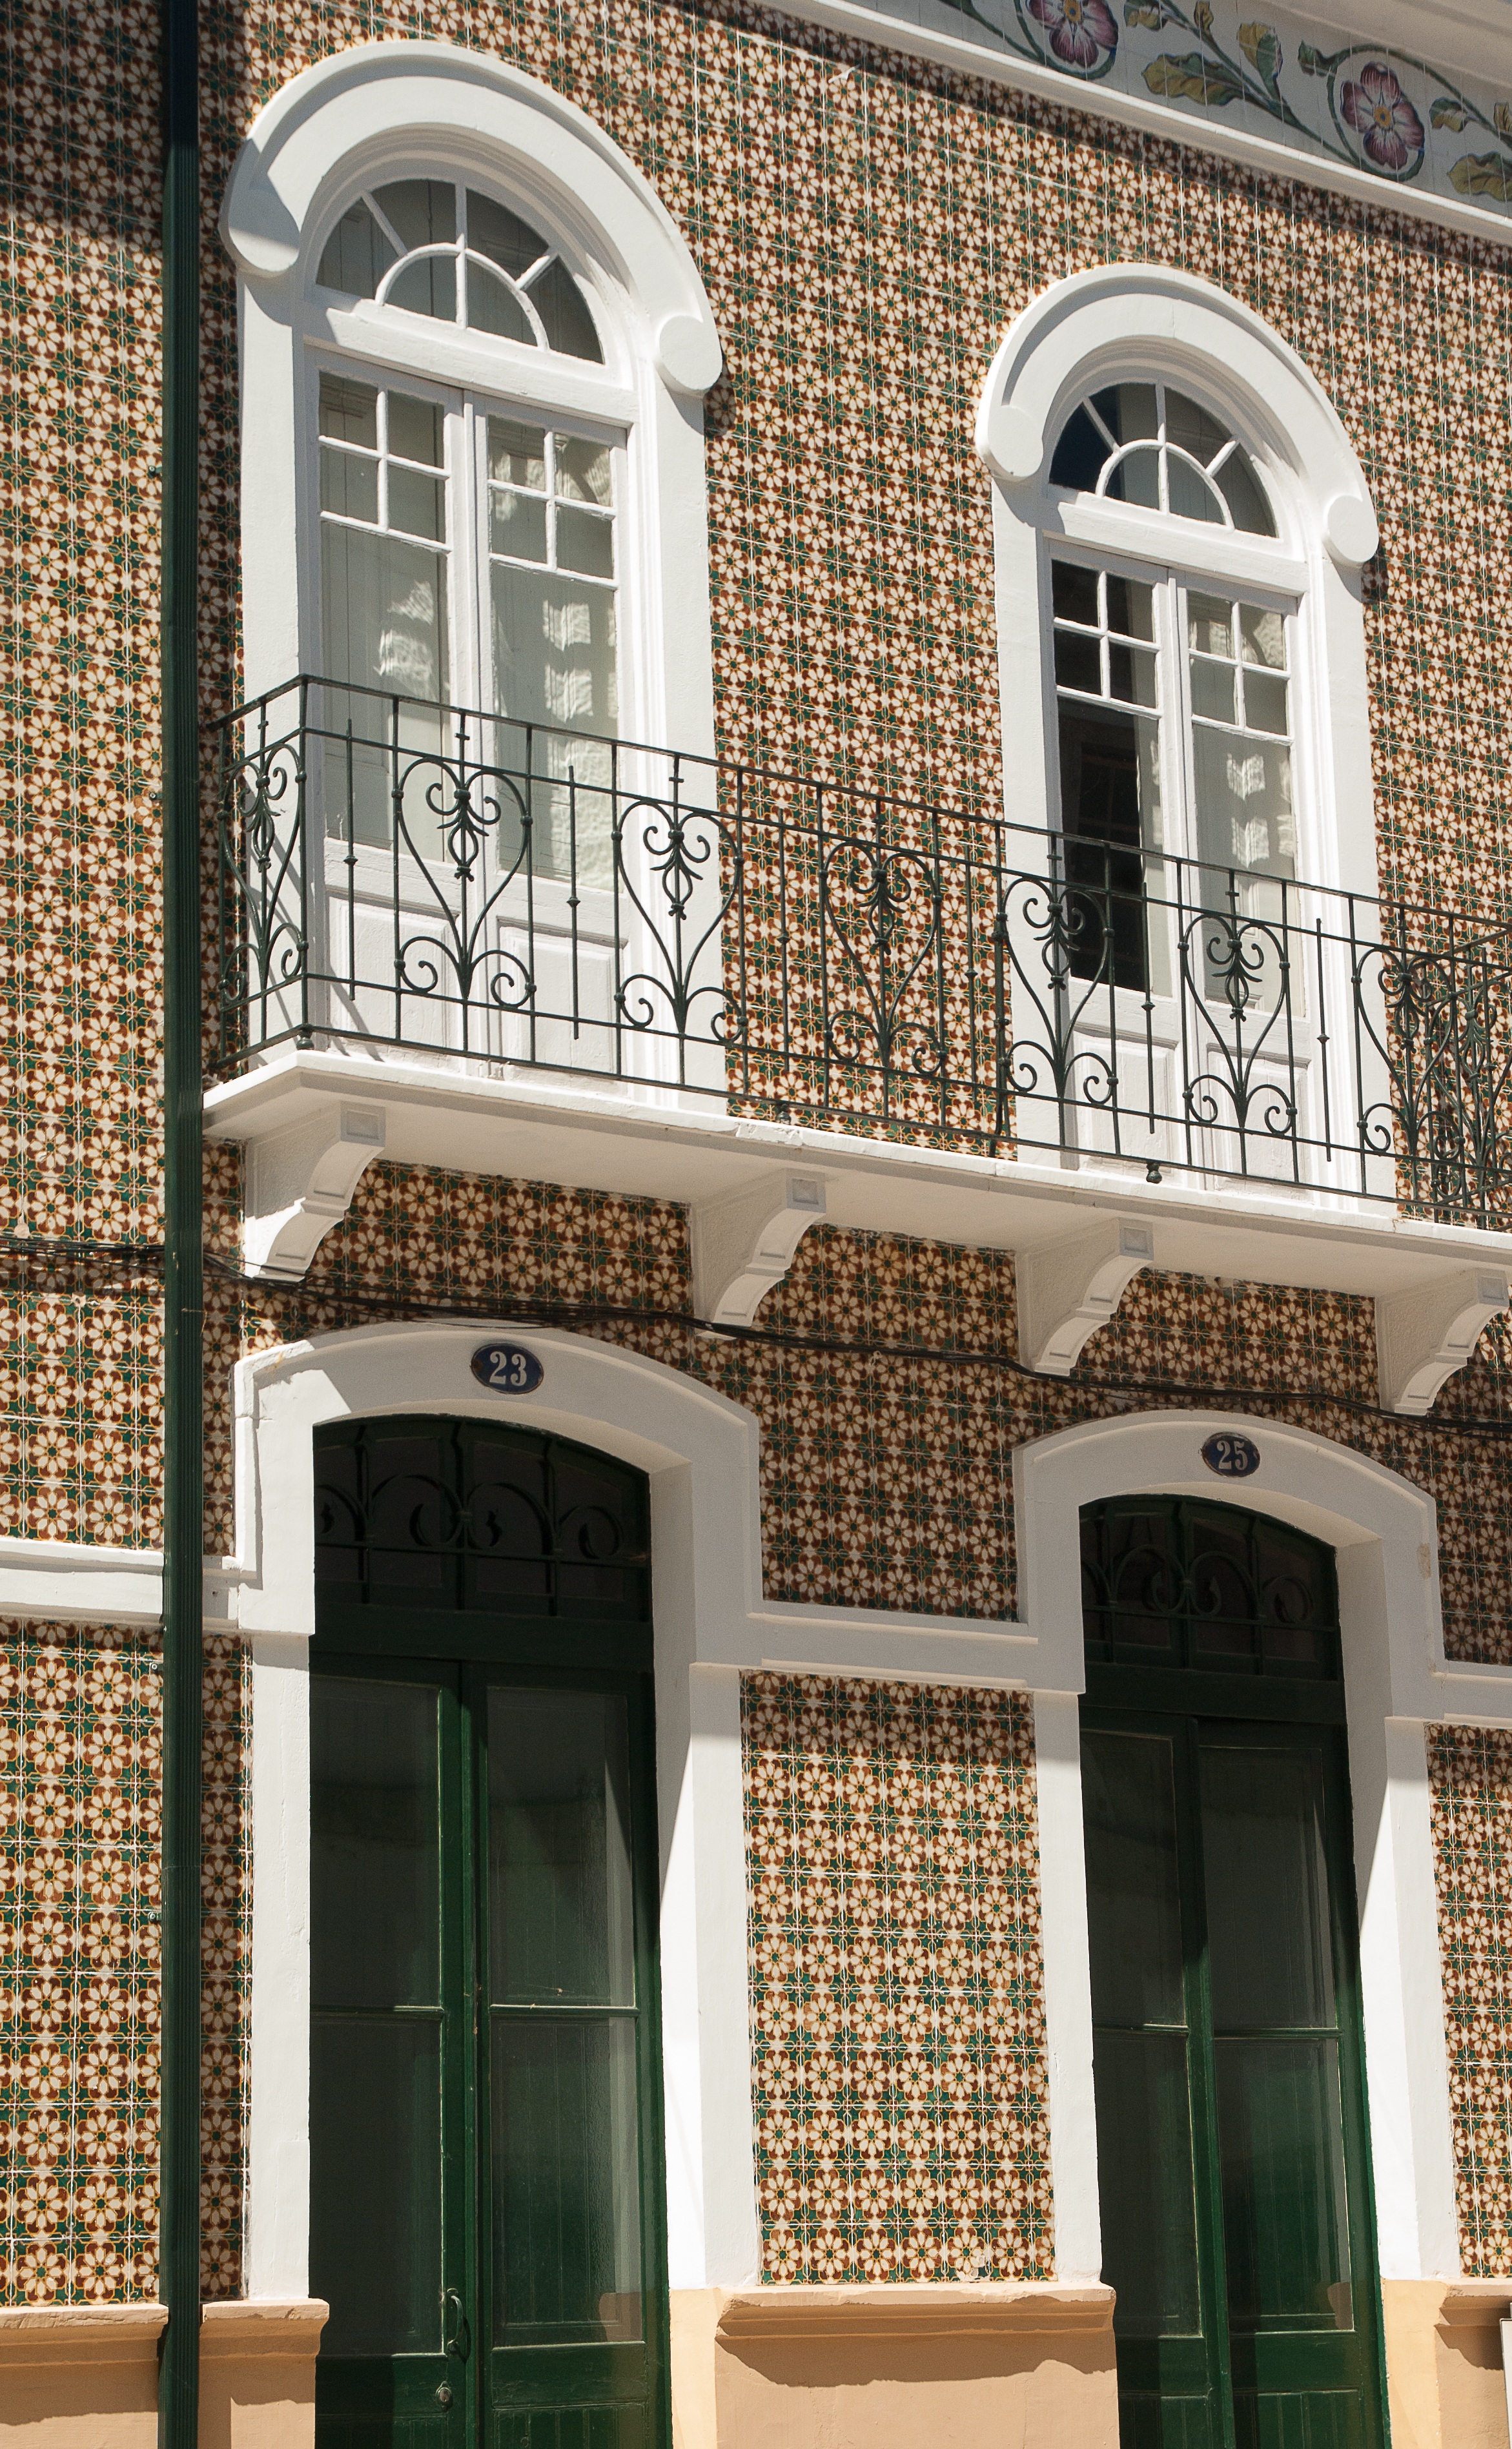
architecture, mansion, window, palace, balcony, arch, ceramic, facade, property, brick, interior design, portugal, synagogue, estate, azuleros